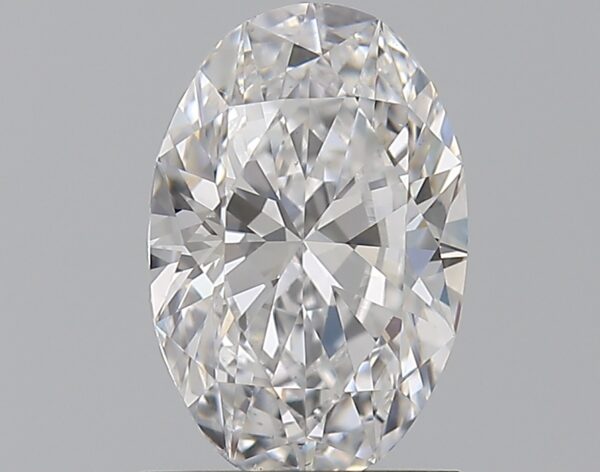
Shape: oval
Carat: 1.2
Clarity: VS1
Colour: D
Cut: EX
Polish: EX
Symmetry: VG
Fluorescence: F
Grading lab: GIA
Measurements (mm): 8.76 x 5.8 x 3.53